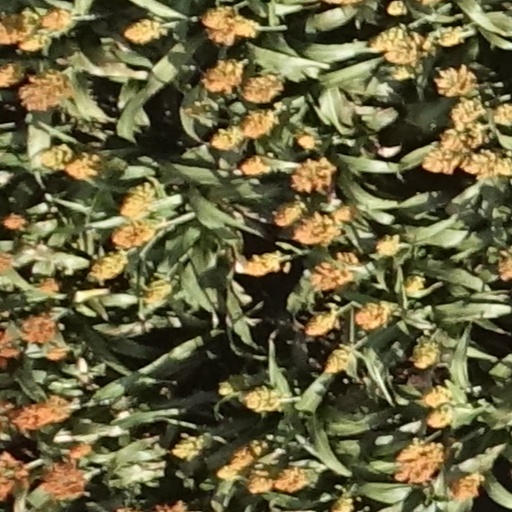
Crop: sorghum